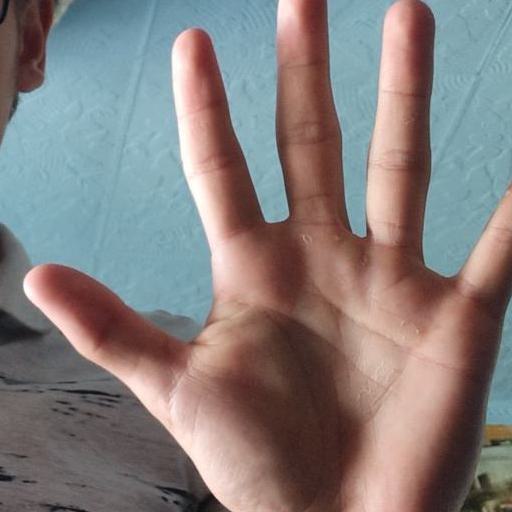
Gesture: palm